Goudi coup

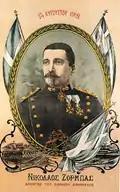
Contemporary lithograph celebrating Colonel Nikolaos Zorbas as leader of the "National Movement"

The arrest of league officers precipitated events: either the league would act now, or it would be dissolved by a government. The league searched for support among the senior officers, and Colonel Nikolaos Zorbas was chosen as its figurehead. On 14 August, Pangalos liberated two of the arrested officers, thereby provoking Rallis into ordering a clampdown and the arrest of all league members.